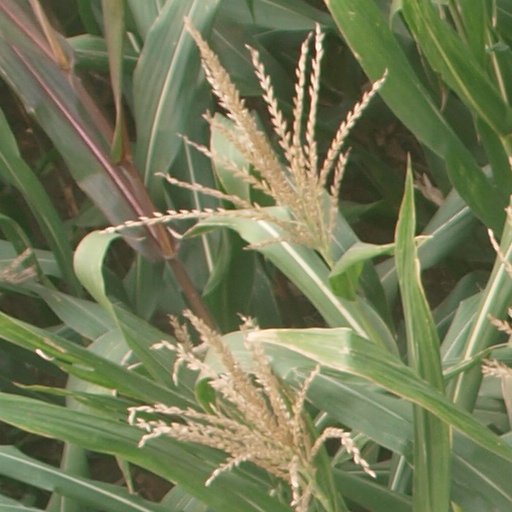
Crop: maize; corn